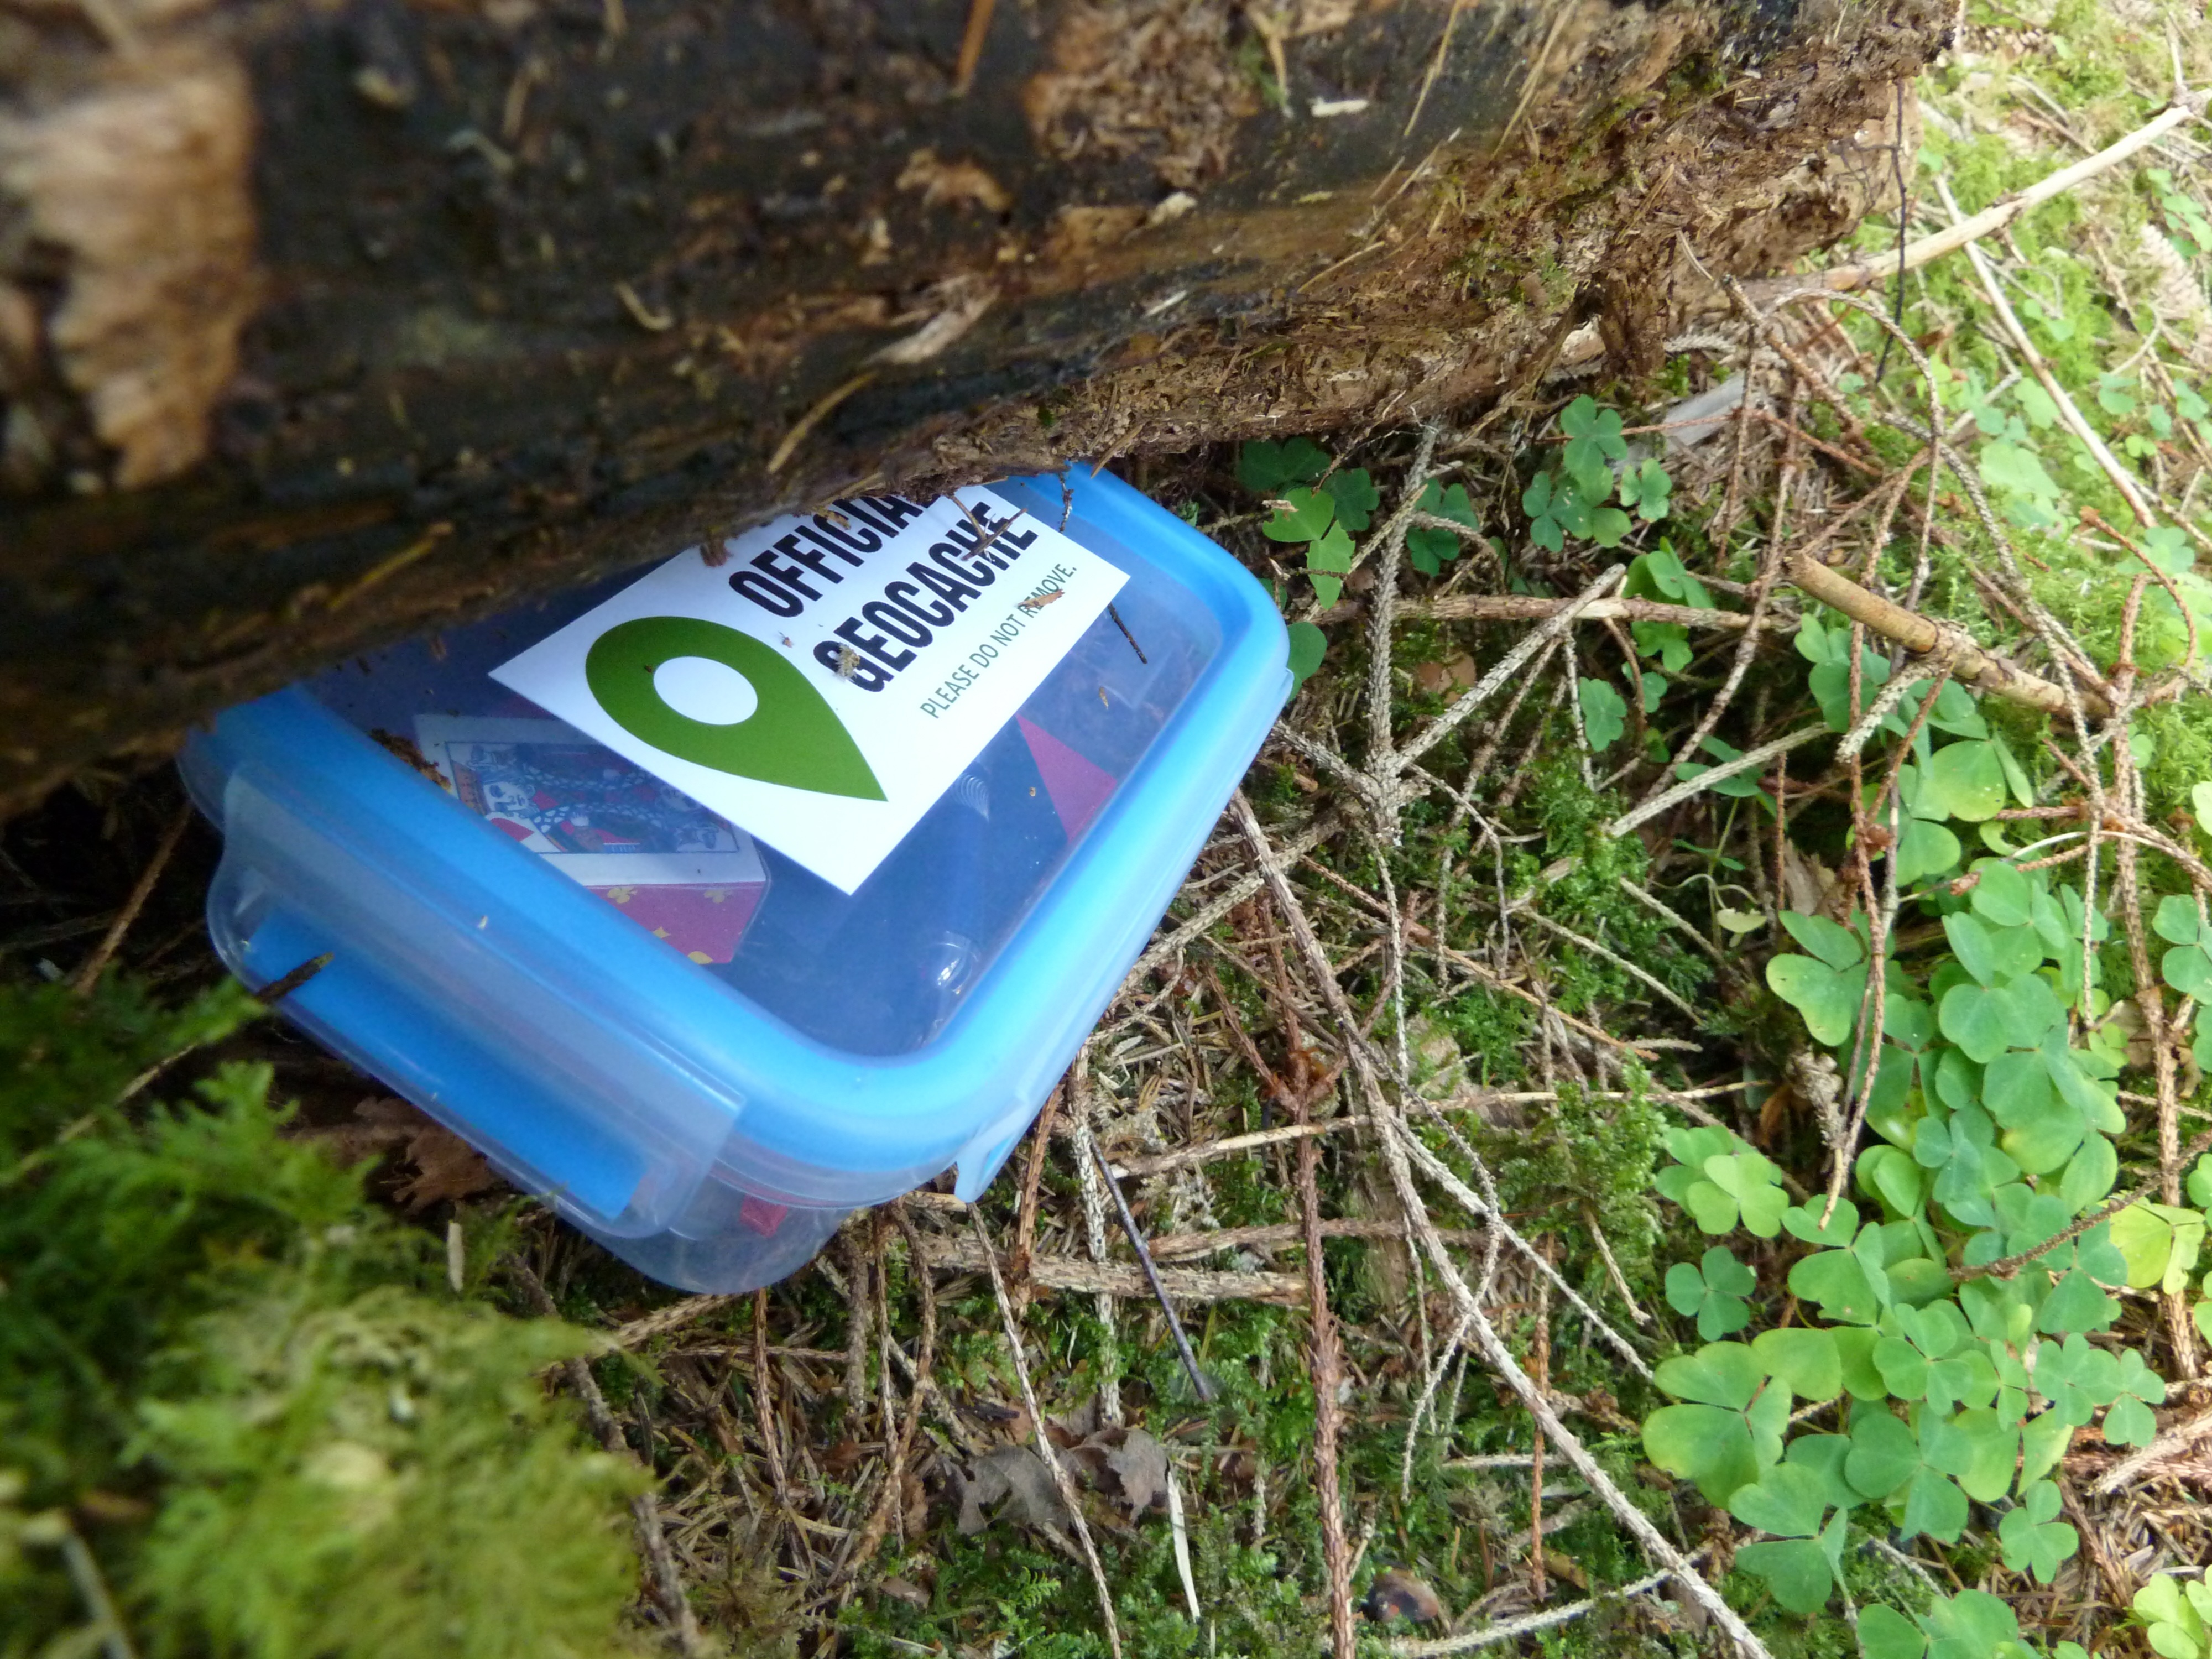
grass, trail, lawn, play, running, adventure, green, small, soil, box, treasure hunt, cache, litter, waste, search, hiding place, to find, physical exercise, logbook, orienteering, coordinates, geocaching, geocache